1955 Grand Prix motorcycle racing season

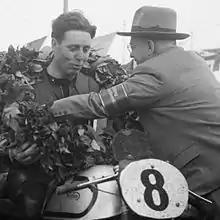
Geoff Duke (pictured in 1951) won his last 500cc World Championship title in 1955.

The 1955 Grand Prix motorcycle racing season was the seventh F.I.M. Road Racing World Championship Grand Prix season. The season consisted of eight Grand Prix races in five classes: 500cc, 350cc, 250cc, 125cc and Sidecars 500cc. It began on 1 May, with Spanish Grand Prix and ended with Nations Grand Prix in Italy on 4 September.